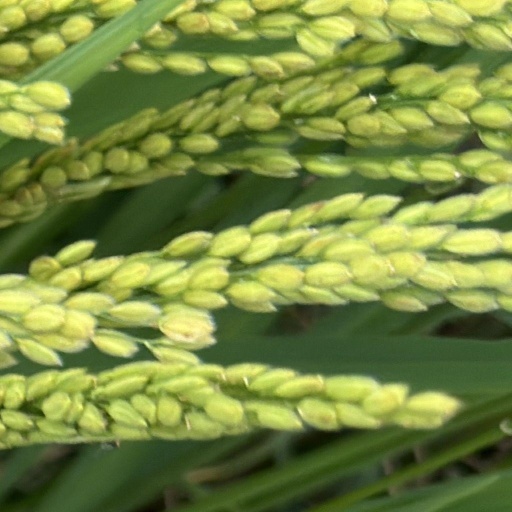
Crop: rice